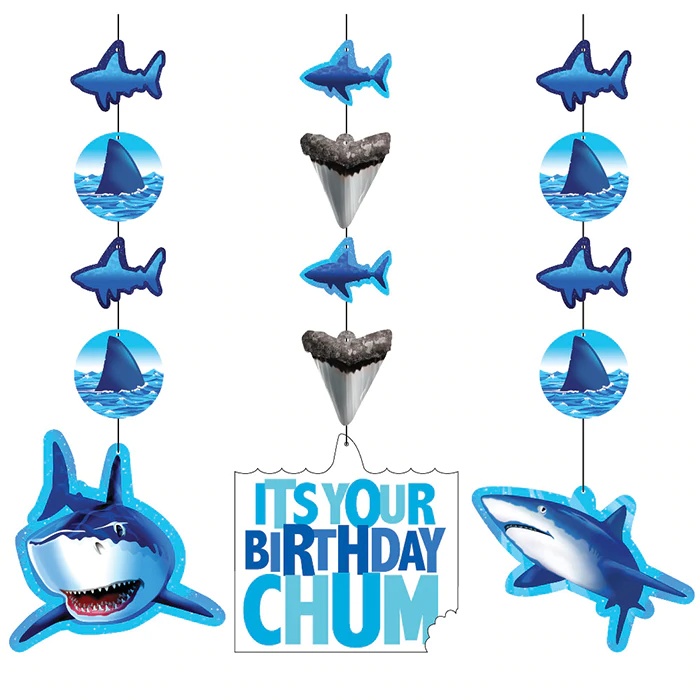
Shark Splash Dizzy Danglers - 3 pack
3 in a pack 36" * DC
Brand: Creative Converting
Category: Arts & Entertainment > Party & Celebration > Party Supplies > Party Streamers & Curtains